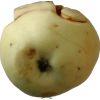
Label: Apple hit 1